Skull Island: Reign of Kong

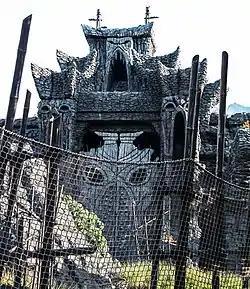

Skull Island: Reign of Kong is a trackless dark ride located at Universal Islands of Adventure theme park within Universal Orlando Resort. Universal Creative based its design on various films in the "King Kong" franchise and consulted with Peter Jackson, who directed the 2005 film "King Kong", during the initial phase of the project. The ride officially opened to the public on July 13, 2016, which was preceded by a series of soft openings held the previous month.